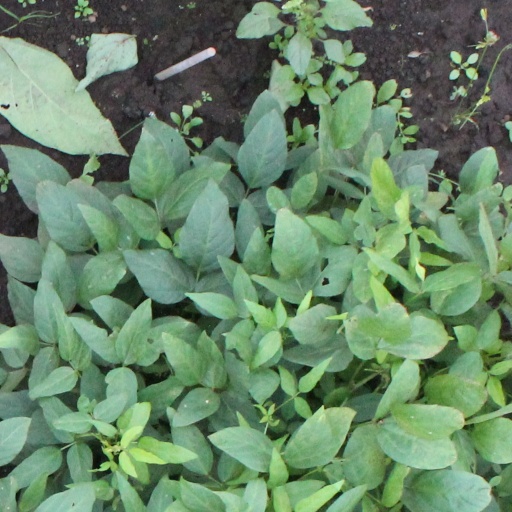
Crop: soybean